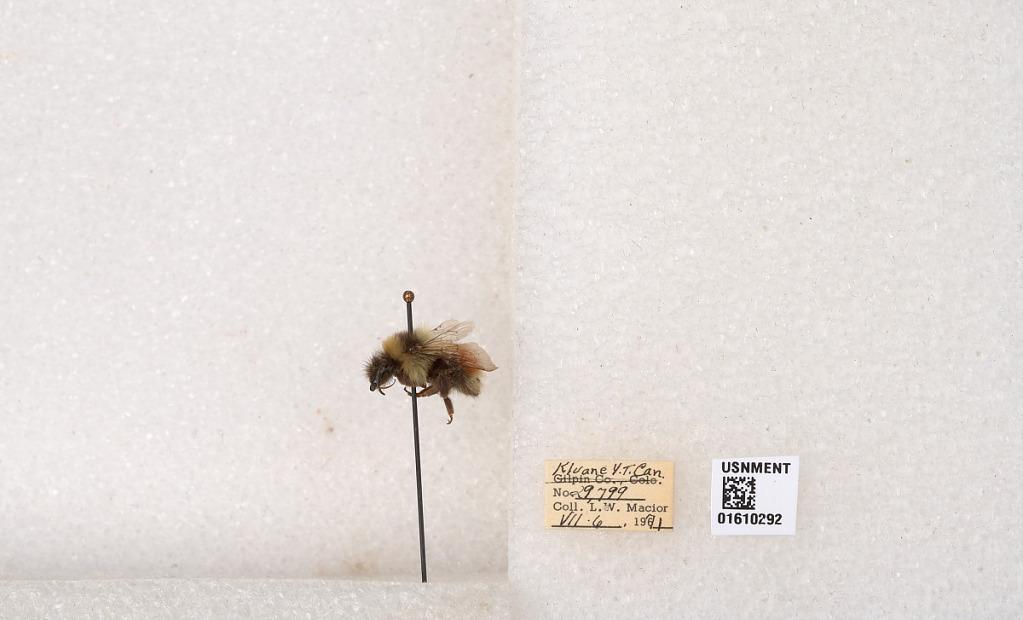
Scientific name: Bombus (Pyrobombus) sylvicola Kirby
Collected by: L. Macior
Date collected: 1971-7-6
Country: Canada
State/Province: Yukon Territory
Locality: Kluane National Park and Reserve
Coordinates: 60.7493, -139.504